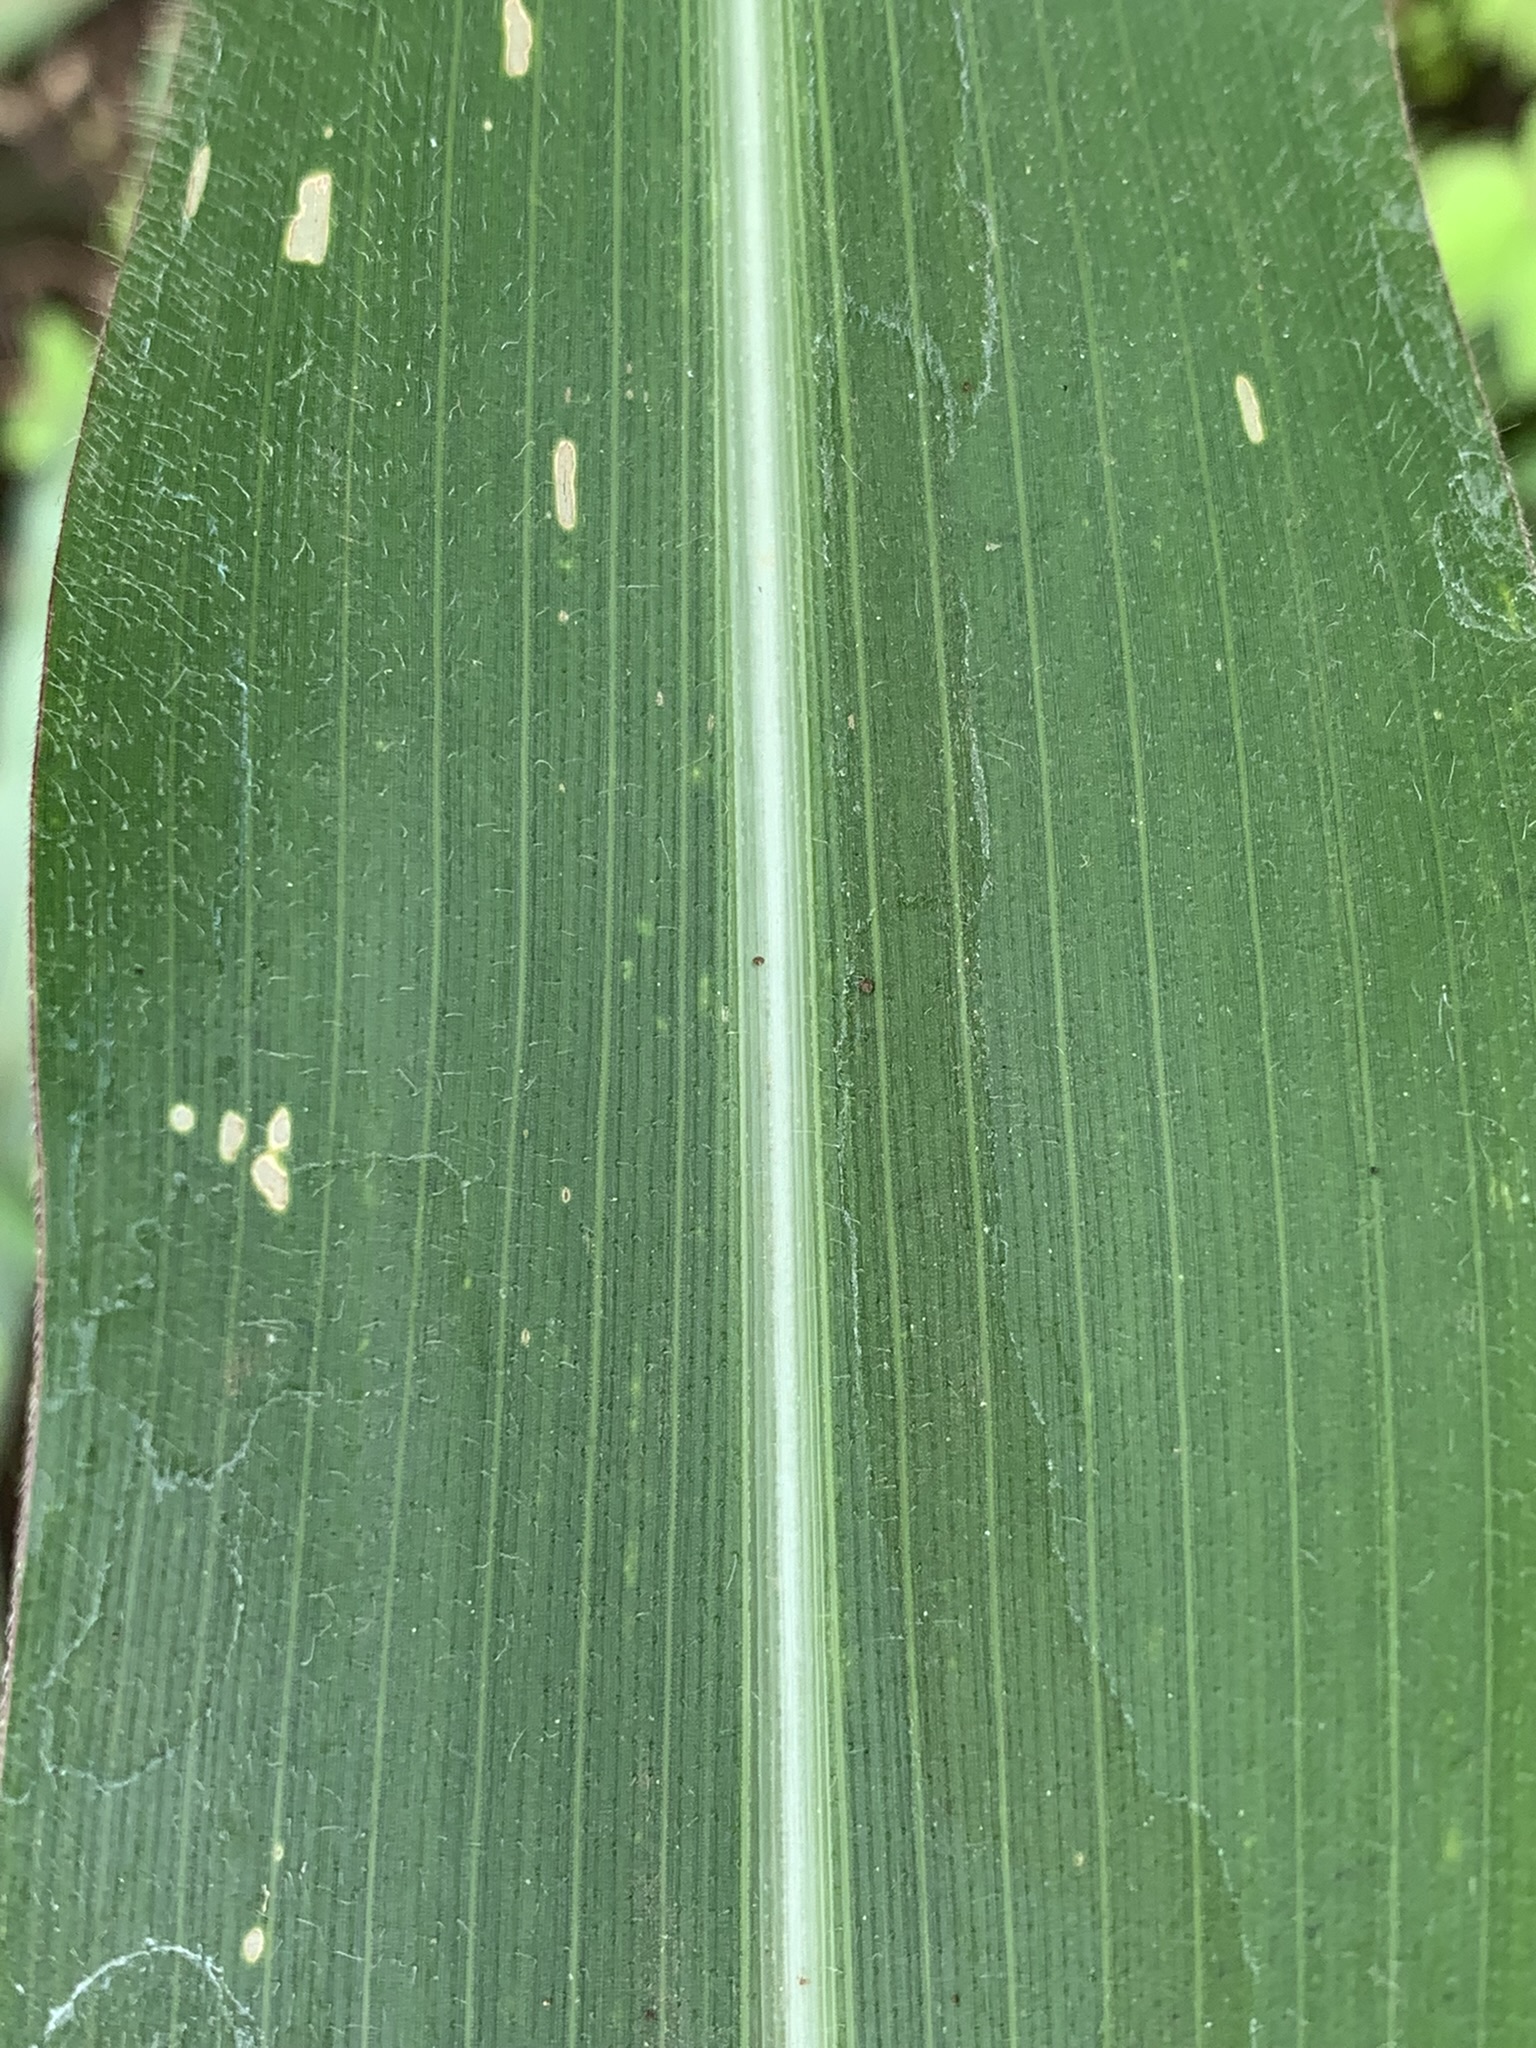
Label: Healthy